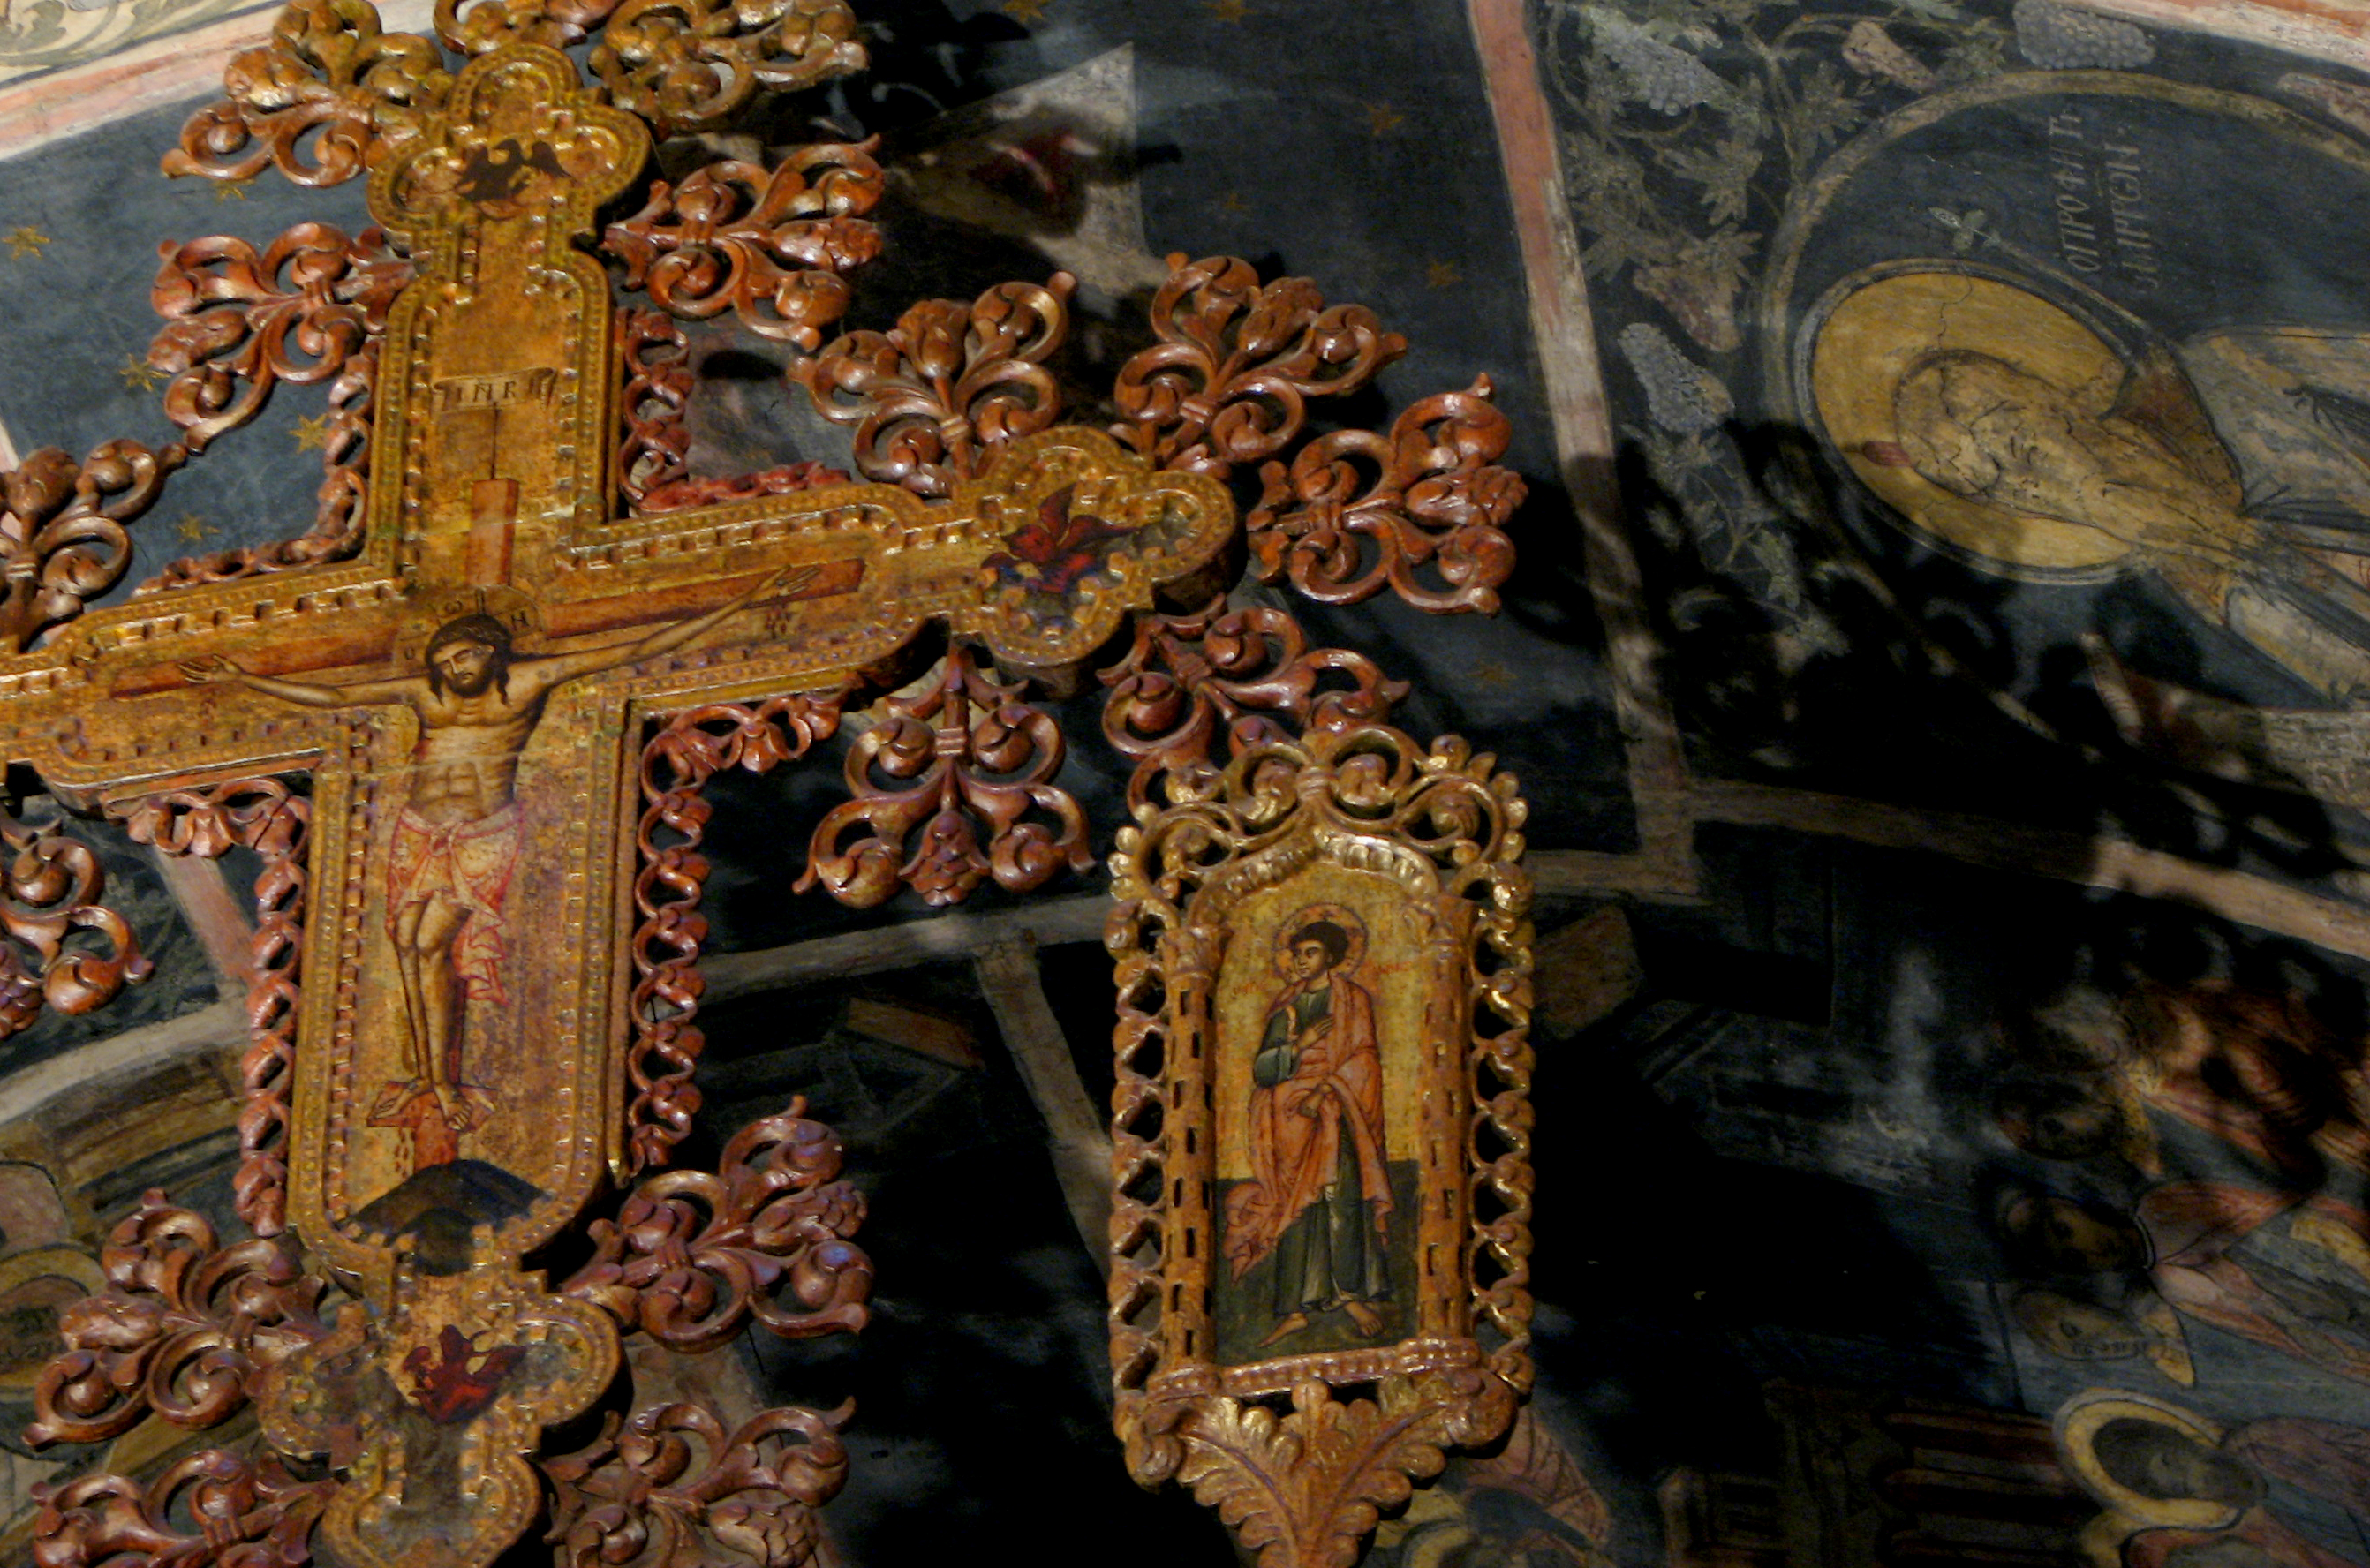
architecture, building, europe, symbol, religion, church, cross, christian, religious, art, temple, monastery, churches, christianity, romana, orthodox, eastern, carving, icon, romania, bukarest, icons, bucharest, rumania, roumanie, convent, bor, biserica, arhitectura, orthodoxy, cruce, romanian, icoana, icoane, ortodoxa, manastirea, manastire, ortodoxia, ortodoxie, ecclesiastical, bisericeasc, cladire, edificiu, bucuresti, lipscani, centrul, vechi, stavro, stavropoleos, brancovenesc, bucarest, eik n, cre tinism, cre tin, ancient history